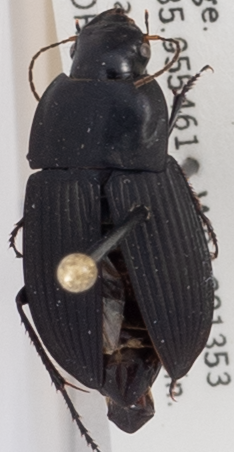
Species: Anisodactylus merula
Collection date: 2018-08-02
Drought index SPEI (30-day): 0.286
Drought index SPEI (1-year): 0.598
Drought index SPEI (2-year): -0.03